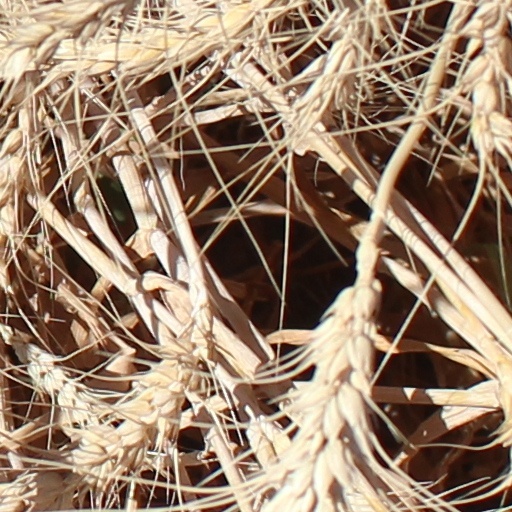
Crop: wheat